De Blauwe Aanslag

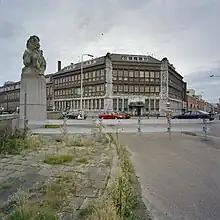
De Blauwe Aanslag in 2002

De Blauwe Aanslag was a squat and self-managed social centre in the Dutch city of The Hague. The oldest part of the building was built in 1886. The large building formerly housed tax offices and was occupied in 1980. When the local council took over the ownership of the building, it was agreed to renovate it in three stages, with the squatters living there. However the plans changed and since 1995 the council decided to widen the roads next to the building; for this reason the squat needed to be demolished. After many efforts to block the demolition with lawsuits, the squatters were evicted by military police on 3 October 2003.